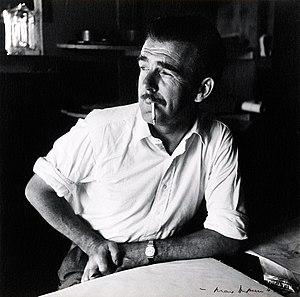
William Dobell est un peintre et sculpteur australien. Dobell a été nommé officier de l'ordre de l'Empire Britannique en 1965 et a été adoubé en 1966. Portraitiste de distinction, ses travaux sont exposés dans la galerie d'art de région de Newcastle, la Galerie d'Art de Nouvelle-Galles du Sud, et la National Gallery of Australia à Canberra.